Automated Meteorological Data Acquisition System

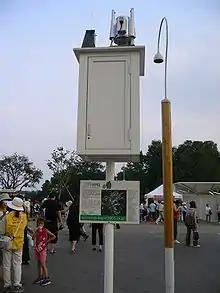
AMeDAS

Automated Meteorological Data Acquisition System (AMeDAS), commonly known in Japanese as "アメダス" ("amedasu"), is a high-resolution surface observation network developed by the Japan Meteorological Agency (JMA) used for gathering regional weather data and verifying forecast performance. The system began operating on 1 November 1974, and currently comprises 1,300 stations throughout Japan (of which over 1,100 are unstaffed), with an average separation of .